University of National and World Economy

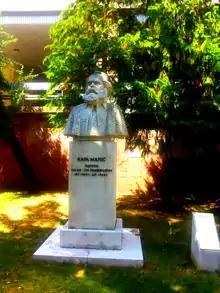
Monument of Karl Marx in UNWE

During the communist period in Bulgaria, the university was called the Karl Marx Higher Institute of Economics, but was renamed on 27 April 1990, soon after end of the communist era, due to the perceived failure of communism and, particularly, Marxist economics.